Gayatri Mantra

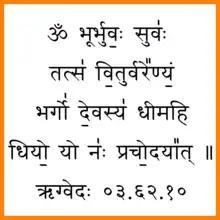
Gāyatrī Mantra in the Devanāgarī script, with symbols for Vedic pitch accent.

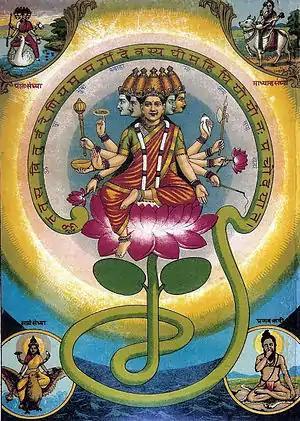
Gayatri Mantra personified as the goddess Gayatri, surrounded by the Tamil "Om" symbol, with the mantra written in it. From left clockwise: Brahmi as "Pratah Sandhya" (Morning), Maheshwari as "Madhyanika Sandhya" (Afternoon), Pranava Rishi and Vaishnavi as "Sayam Sandhya" (Evening).

The Gāyatrī Mantra, also known as the Sāvitrī Mantra, is a sacred mantra from the "Ṛig Veda" (Mandala 3.62.10), dedicated to the Vedic deity Savitr. The mantra is attributed to the brahmarshi Vishvamitra.